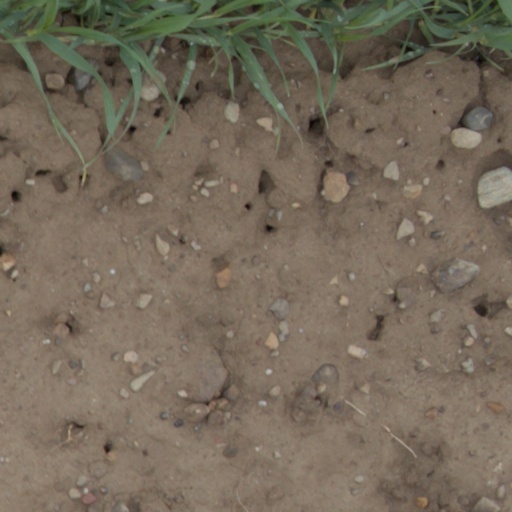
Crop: wheat